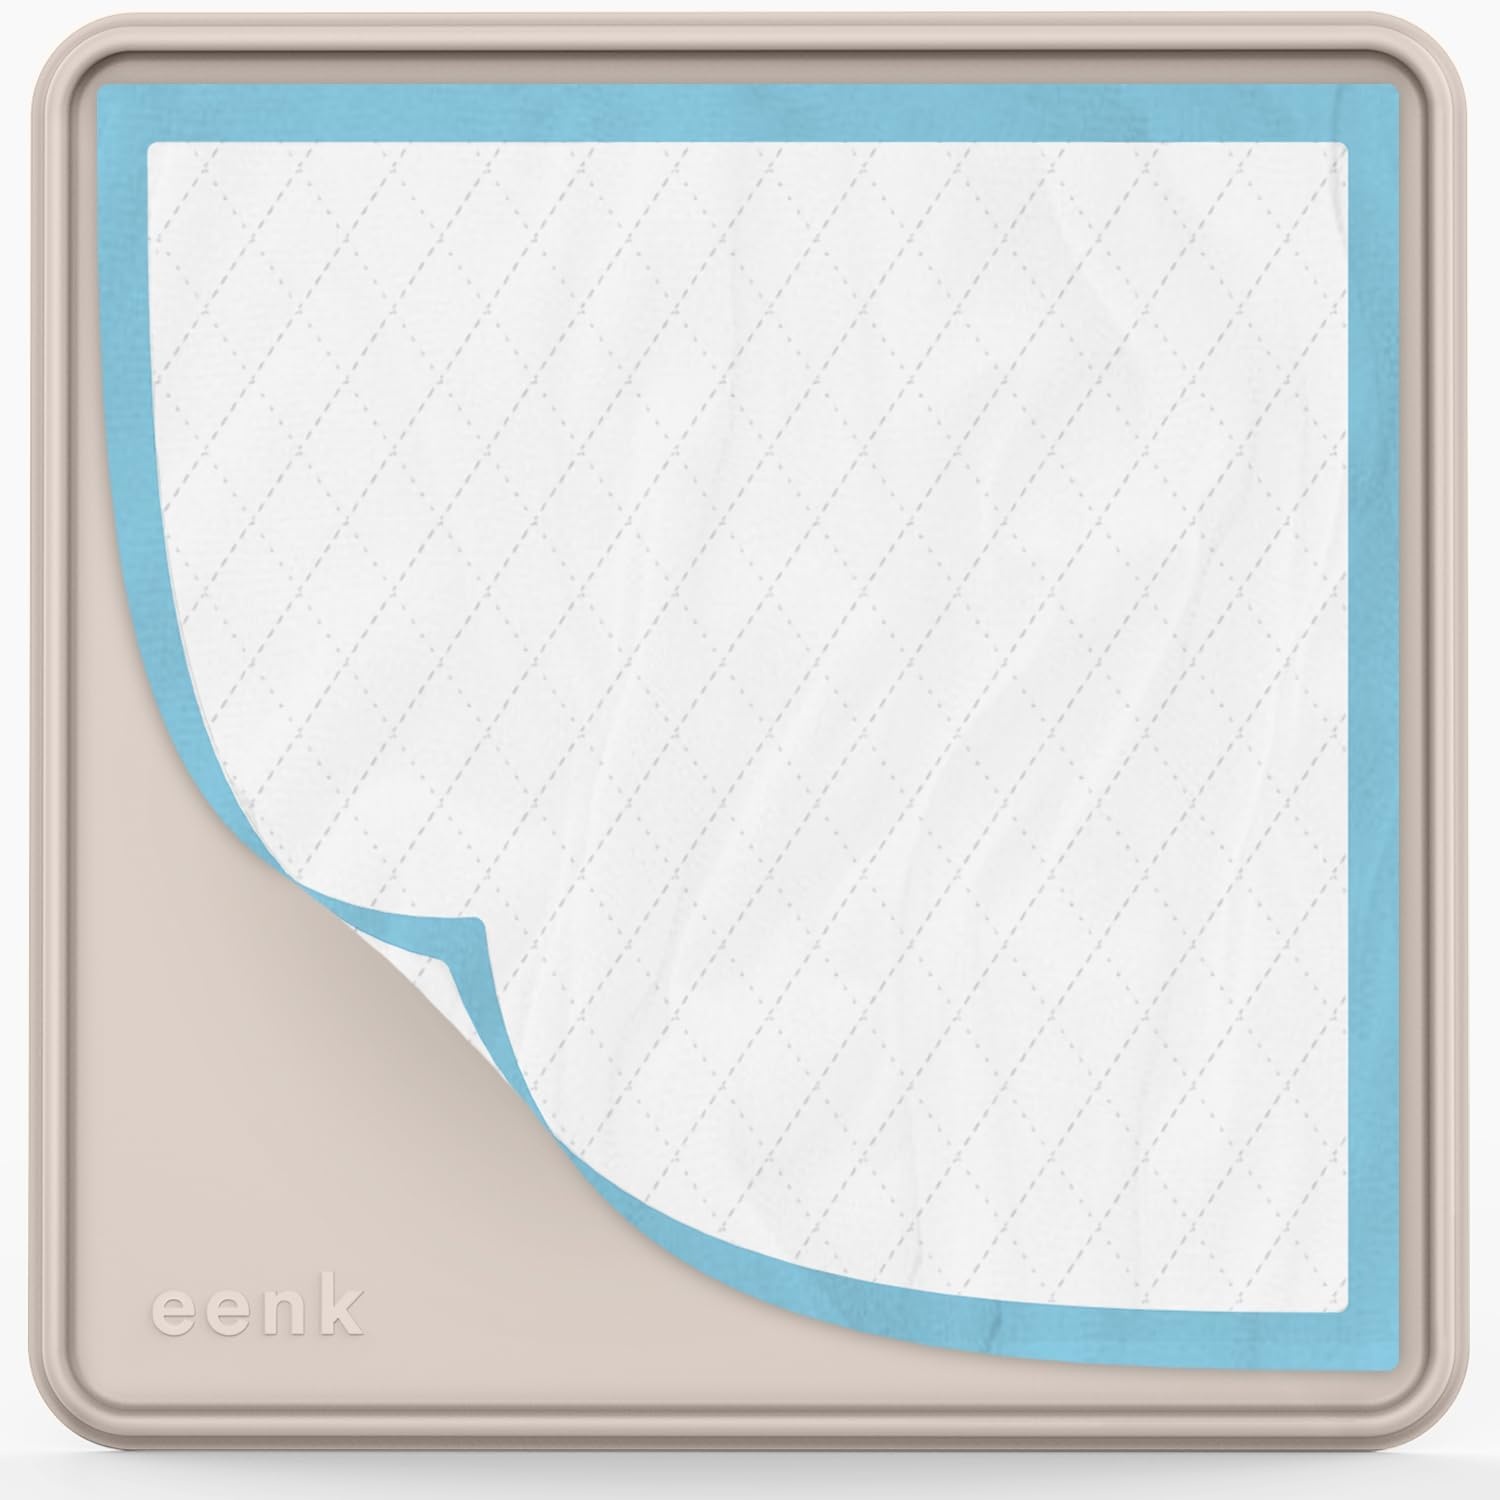
Pee Pad Tray Holder for Dogs - Fits Up to 22 x 22 in. Square Potty Training Pads No Spill Raised Lip High Edge Silicone Mat, Extra Thick and Non-Slip for Indoor Floor Protection (Small, Beige) | eenk
Overview Brand : eenk Material : Silicone Age Range (Description) : Pet Number of Layers : 1 Unit Count : 1.0 Count
Brand: eenk
Category: Animals & Pet Supplies > Pet Supplies > Pet Training Aids > Pet Training Pad Holders > Grid-Top Pad Holders